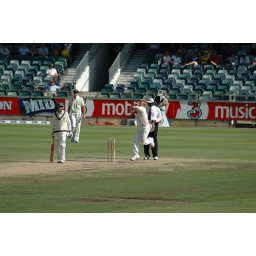
Warne comes into bowl another ball in another over trying to get another wicket.